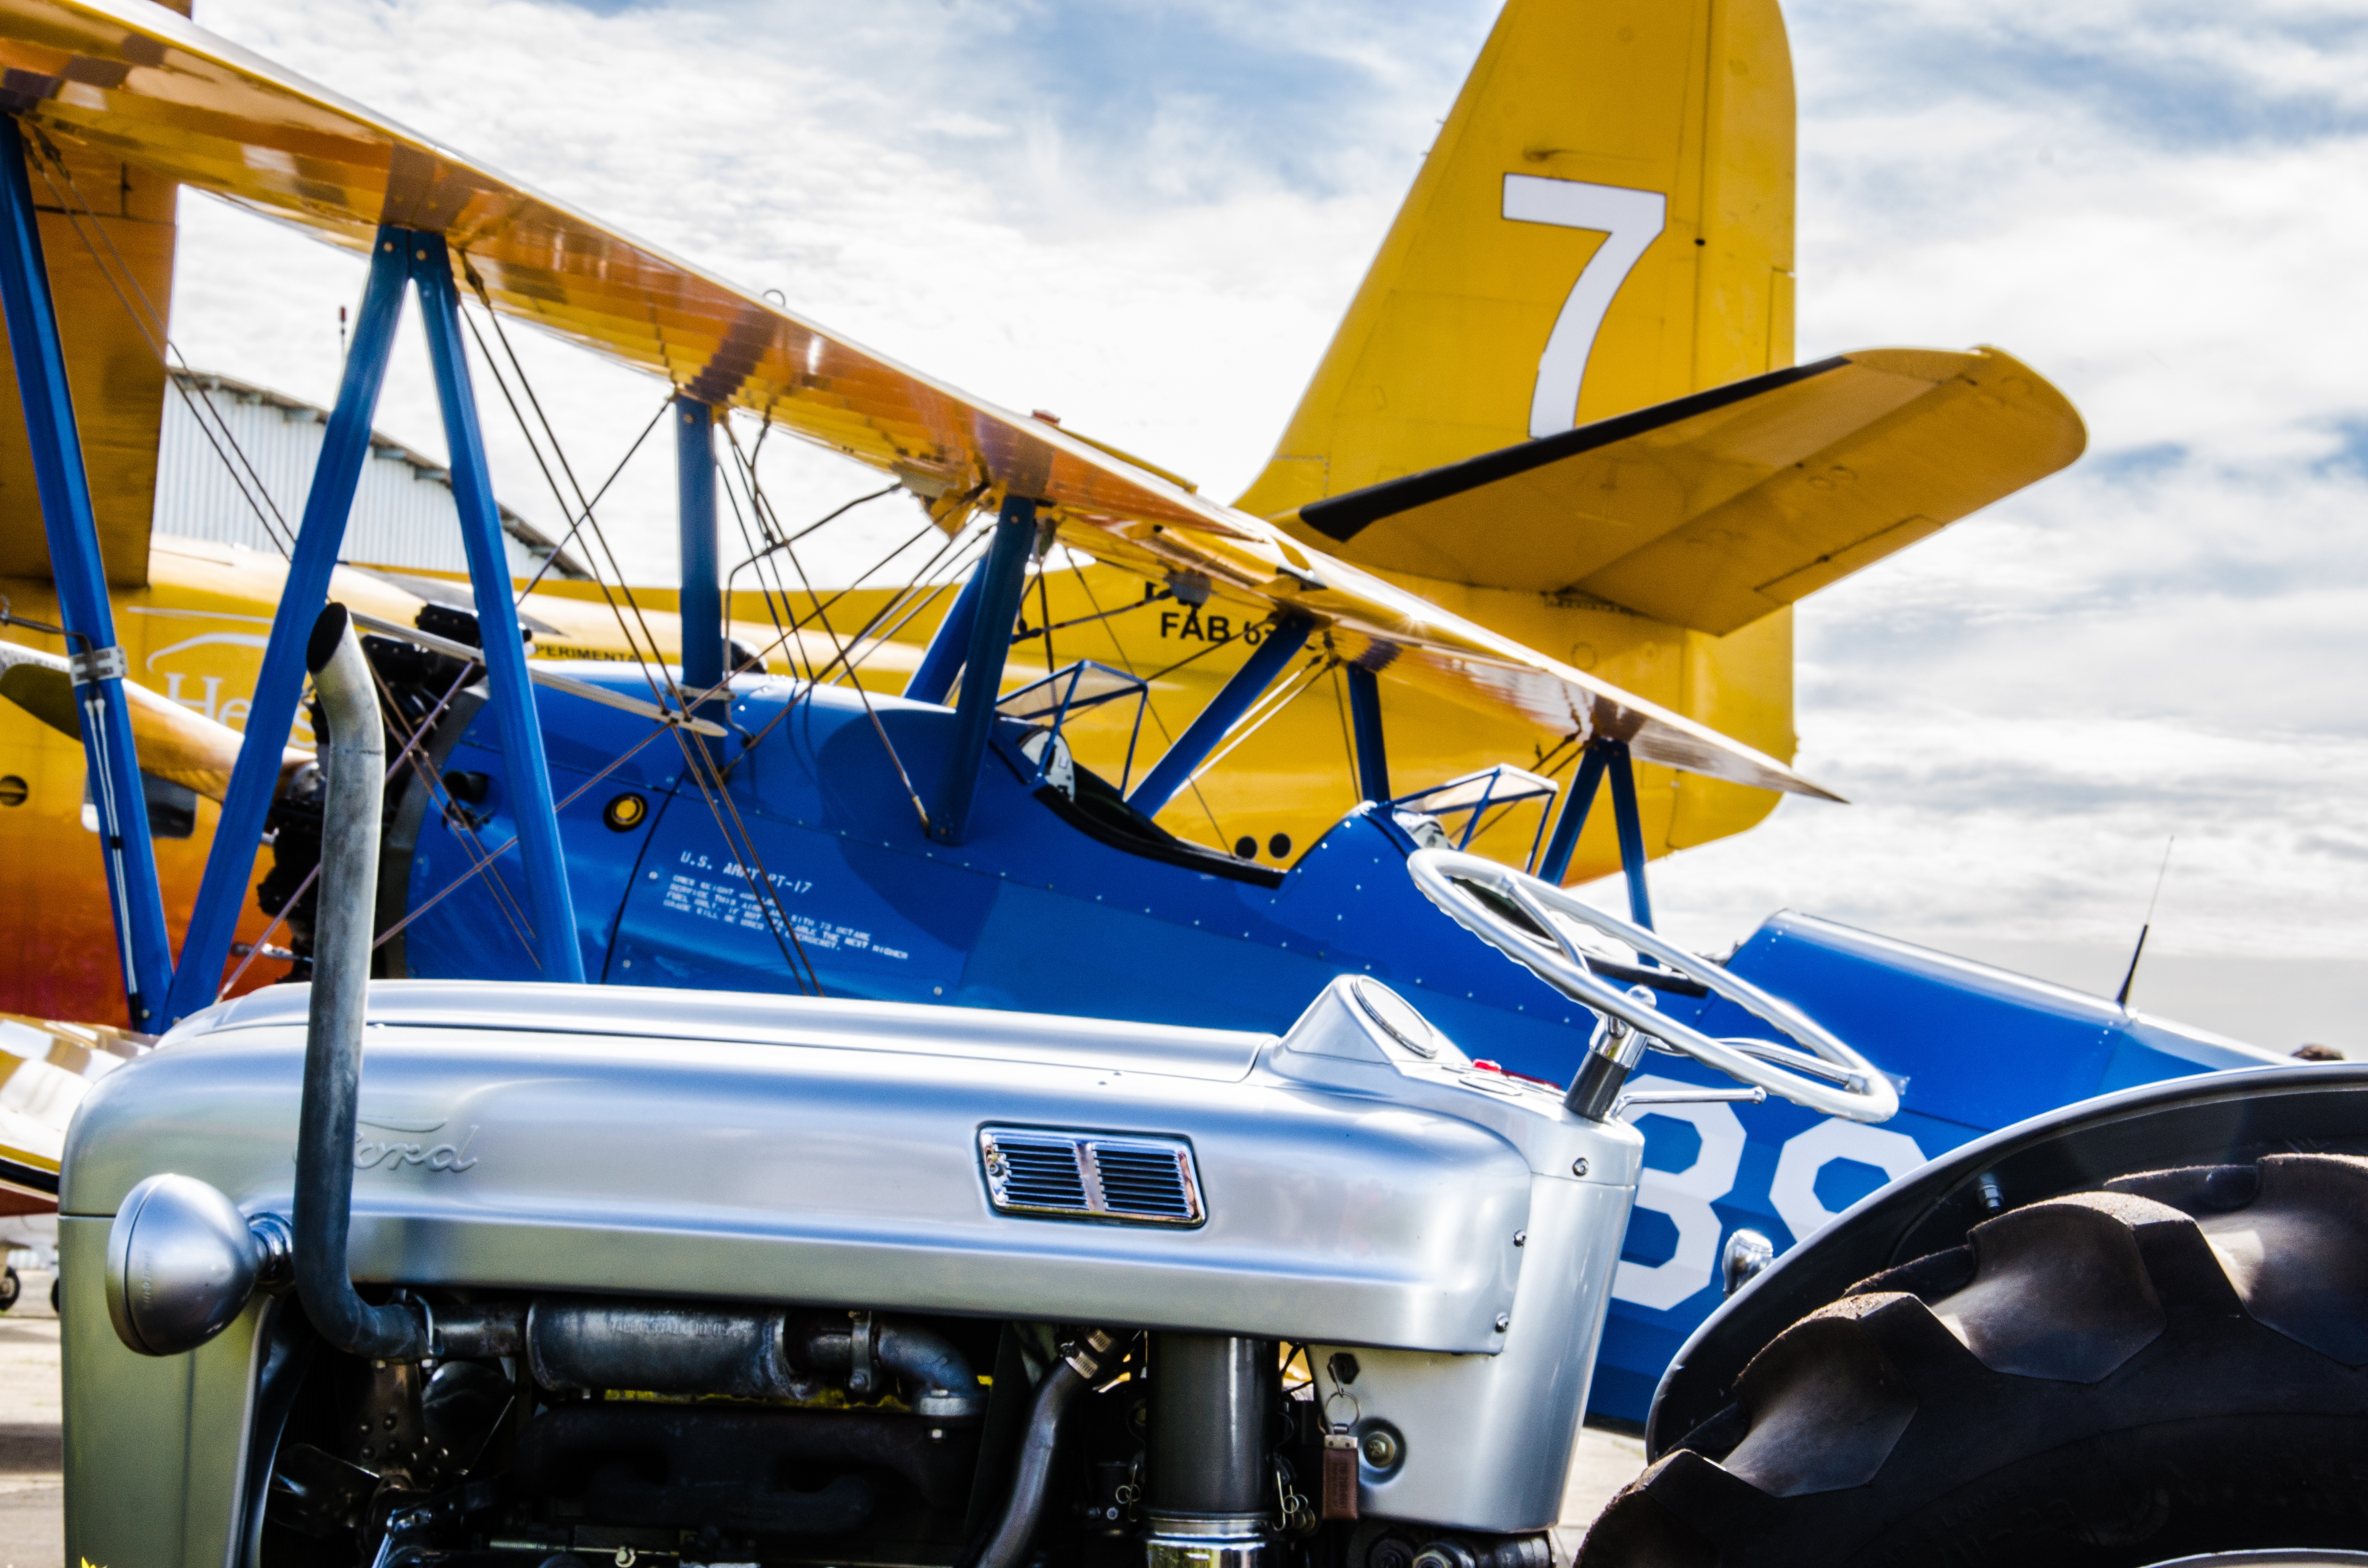
tractor, airplane, plane, aircraft, vehicle, airline, aviation, flight, steering wheel, biplane, atmosphere of earth, aircraft engine, ultralight aviation